American International School of Algiers

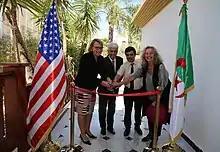
Inauguration of AISA.

On August 22, 2016, U.S. Ambassador to Algeria Joan Polaschik, Director General of Americas at the Algerian Ministry of Foreign Affairs Larbi Katti, Director of Legal Studies and Cooperation at the Algerian Ministry of National Education Boubaker Bouazza, and Director of AISA Judith Drotar led a ribbon-cutting ceremony to officially inaugurate the school. The following day, the school opened its doors to students for the very first time.